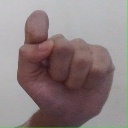
अक्षर: घ